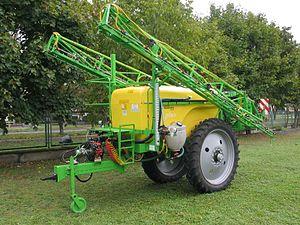
Un pulvérisateur, atomiseur, spray, une bombe, ou parfois un vaporisateur, est un dispositif permettant la dispersion d'un aérosol.